Spider-Man vs. The Kingpin

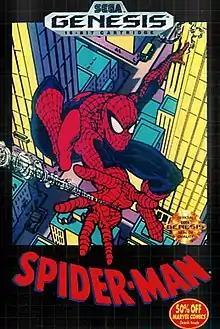
North American cover art

Spider-Man vs. The Kingpin is a video game produced by Sega and developed by Technopop initially on the Mega Drive/Genesis. It was ported internally by Sega for the Master System and Game Gear consoles, the latter being published by Acclaim Entertainment through its Flying Edge division. An updated version was also released for the Sega CD, internally at Sega, under the name "The Amazing Spider-Man vs. The Kingpin".